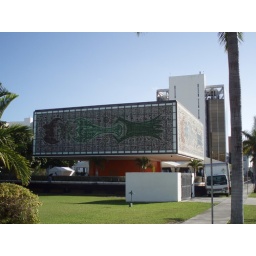
The building behind with the mosaic stained glass windows are illuminated from within at night